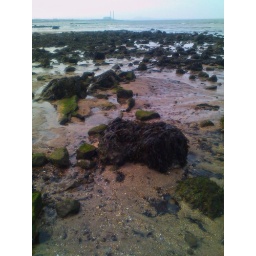
Cockenzie Powerstation in the background while the seaweed covered rocks litter the exposed beach